Four Beauties

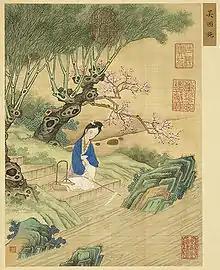
Xi Shi

Xi Shi was from Zhuji, the capital of the Ancient Yue Kingdom. Goujian, the King of Yue, had surrendered to the rival state of Wu, with the aim of biding his time before enacting his revenge. Part of his plan was to dispatch Xi Shi as a gift to Fuchai, the King of Wu, in the hope that Fuchai would become infatuated with her and become distracted from his official duties. The plan was successful, with Fuchai spending all his time entertaining Xi Shi and not attending to military matters. In part due to his distraction, Goujian was able to defeat an unprepared Fuchai in battle. Fuchai, full of regret, committed suicide.